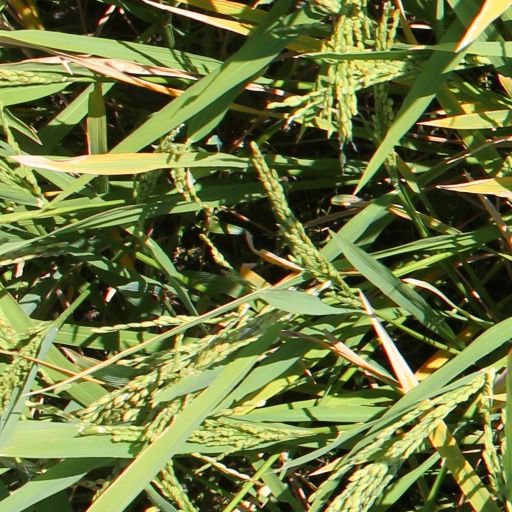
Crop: rice